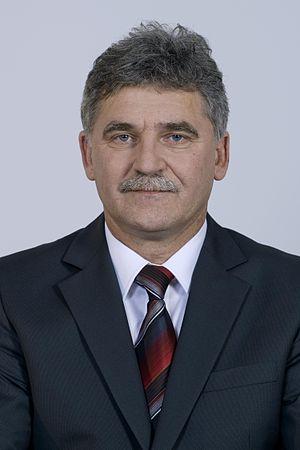
Les sénateurs de la VIIIe législature ont été élus lors des Élections sénatoriales polonaises de 2011 qui se sont tenues le 9 octobre 2011